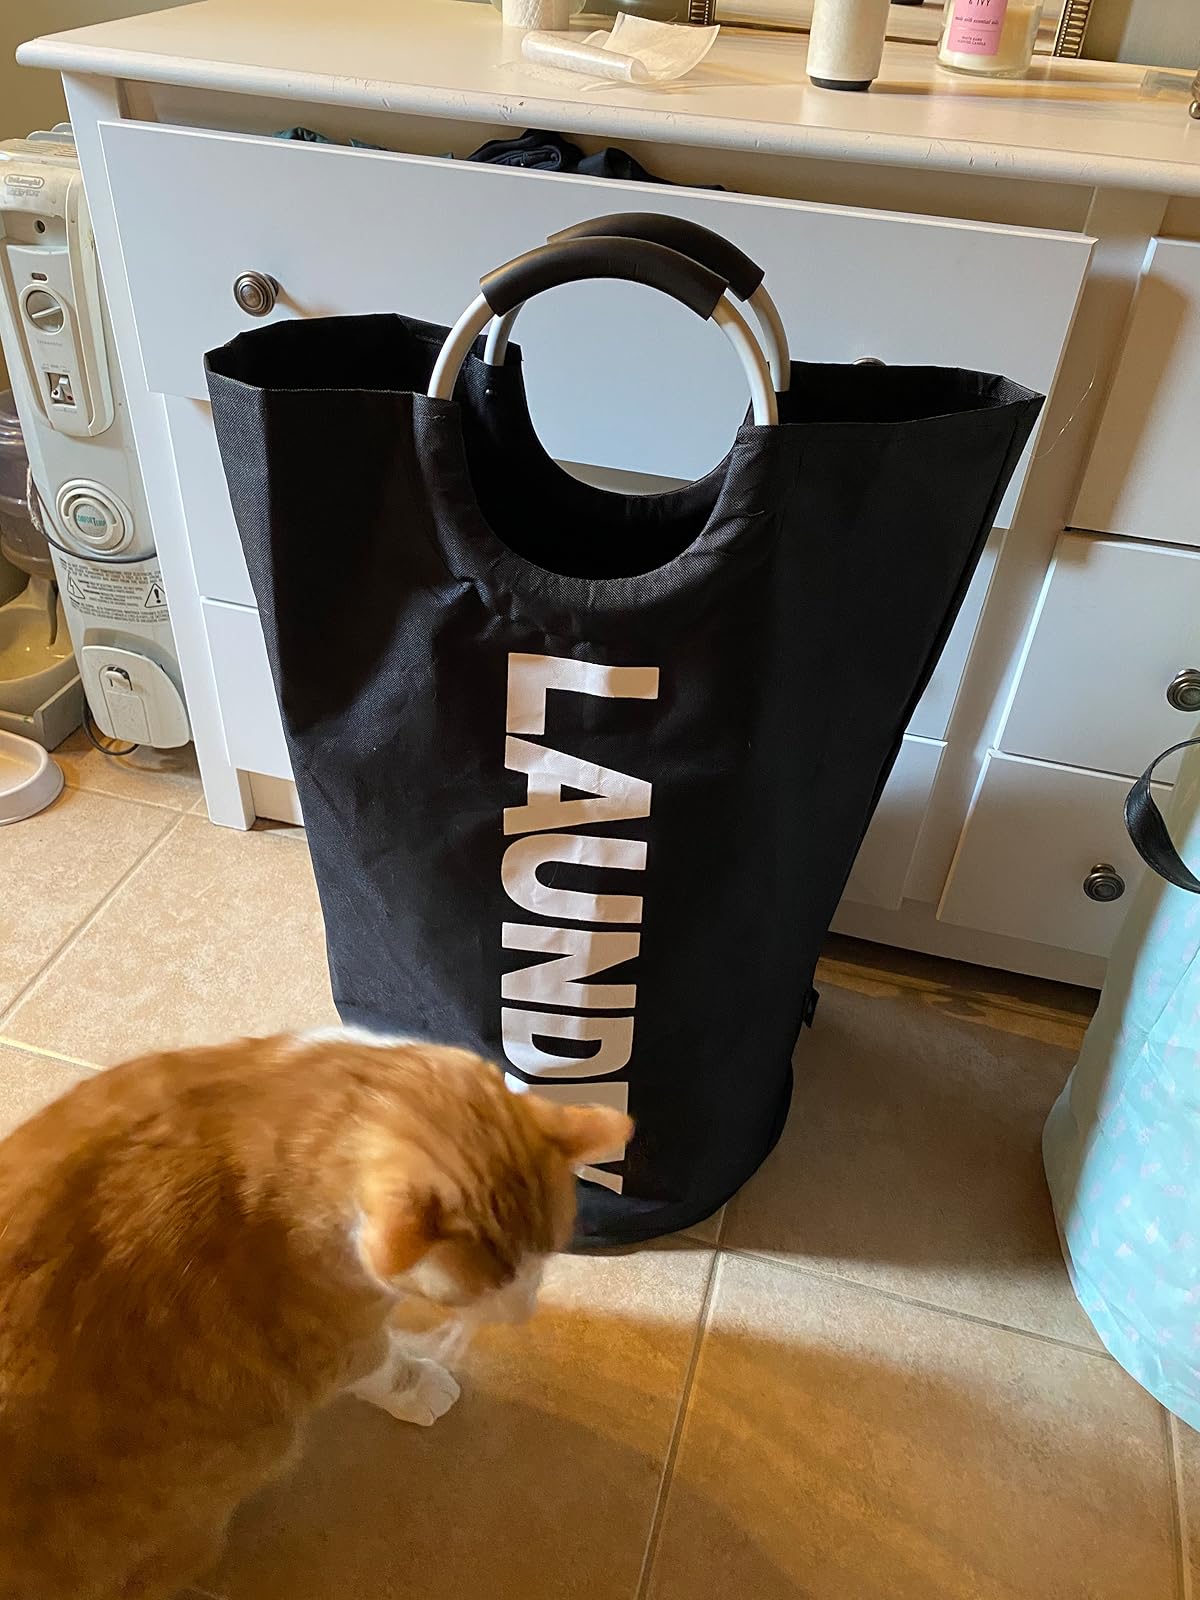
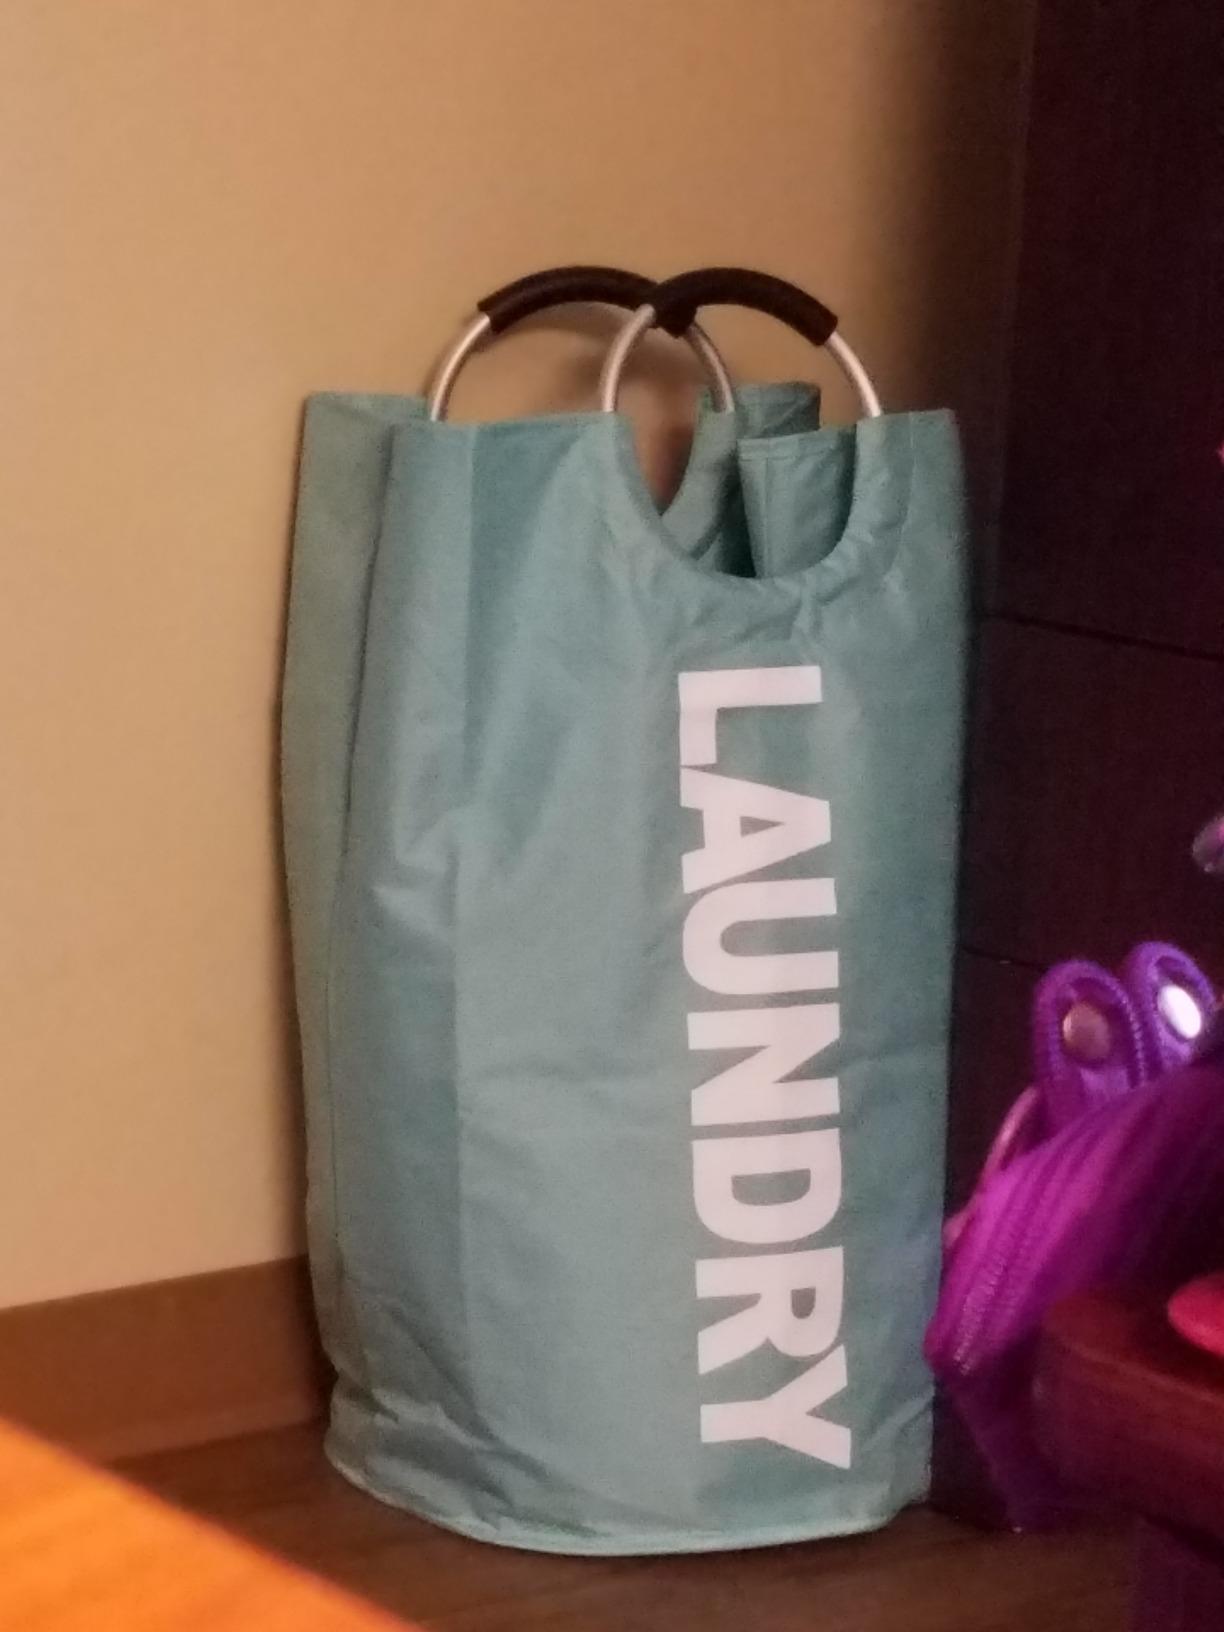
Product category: items_hamper
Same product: no